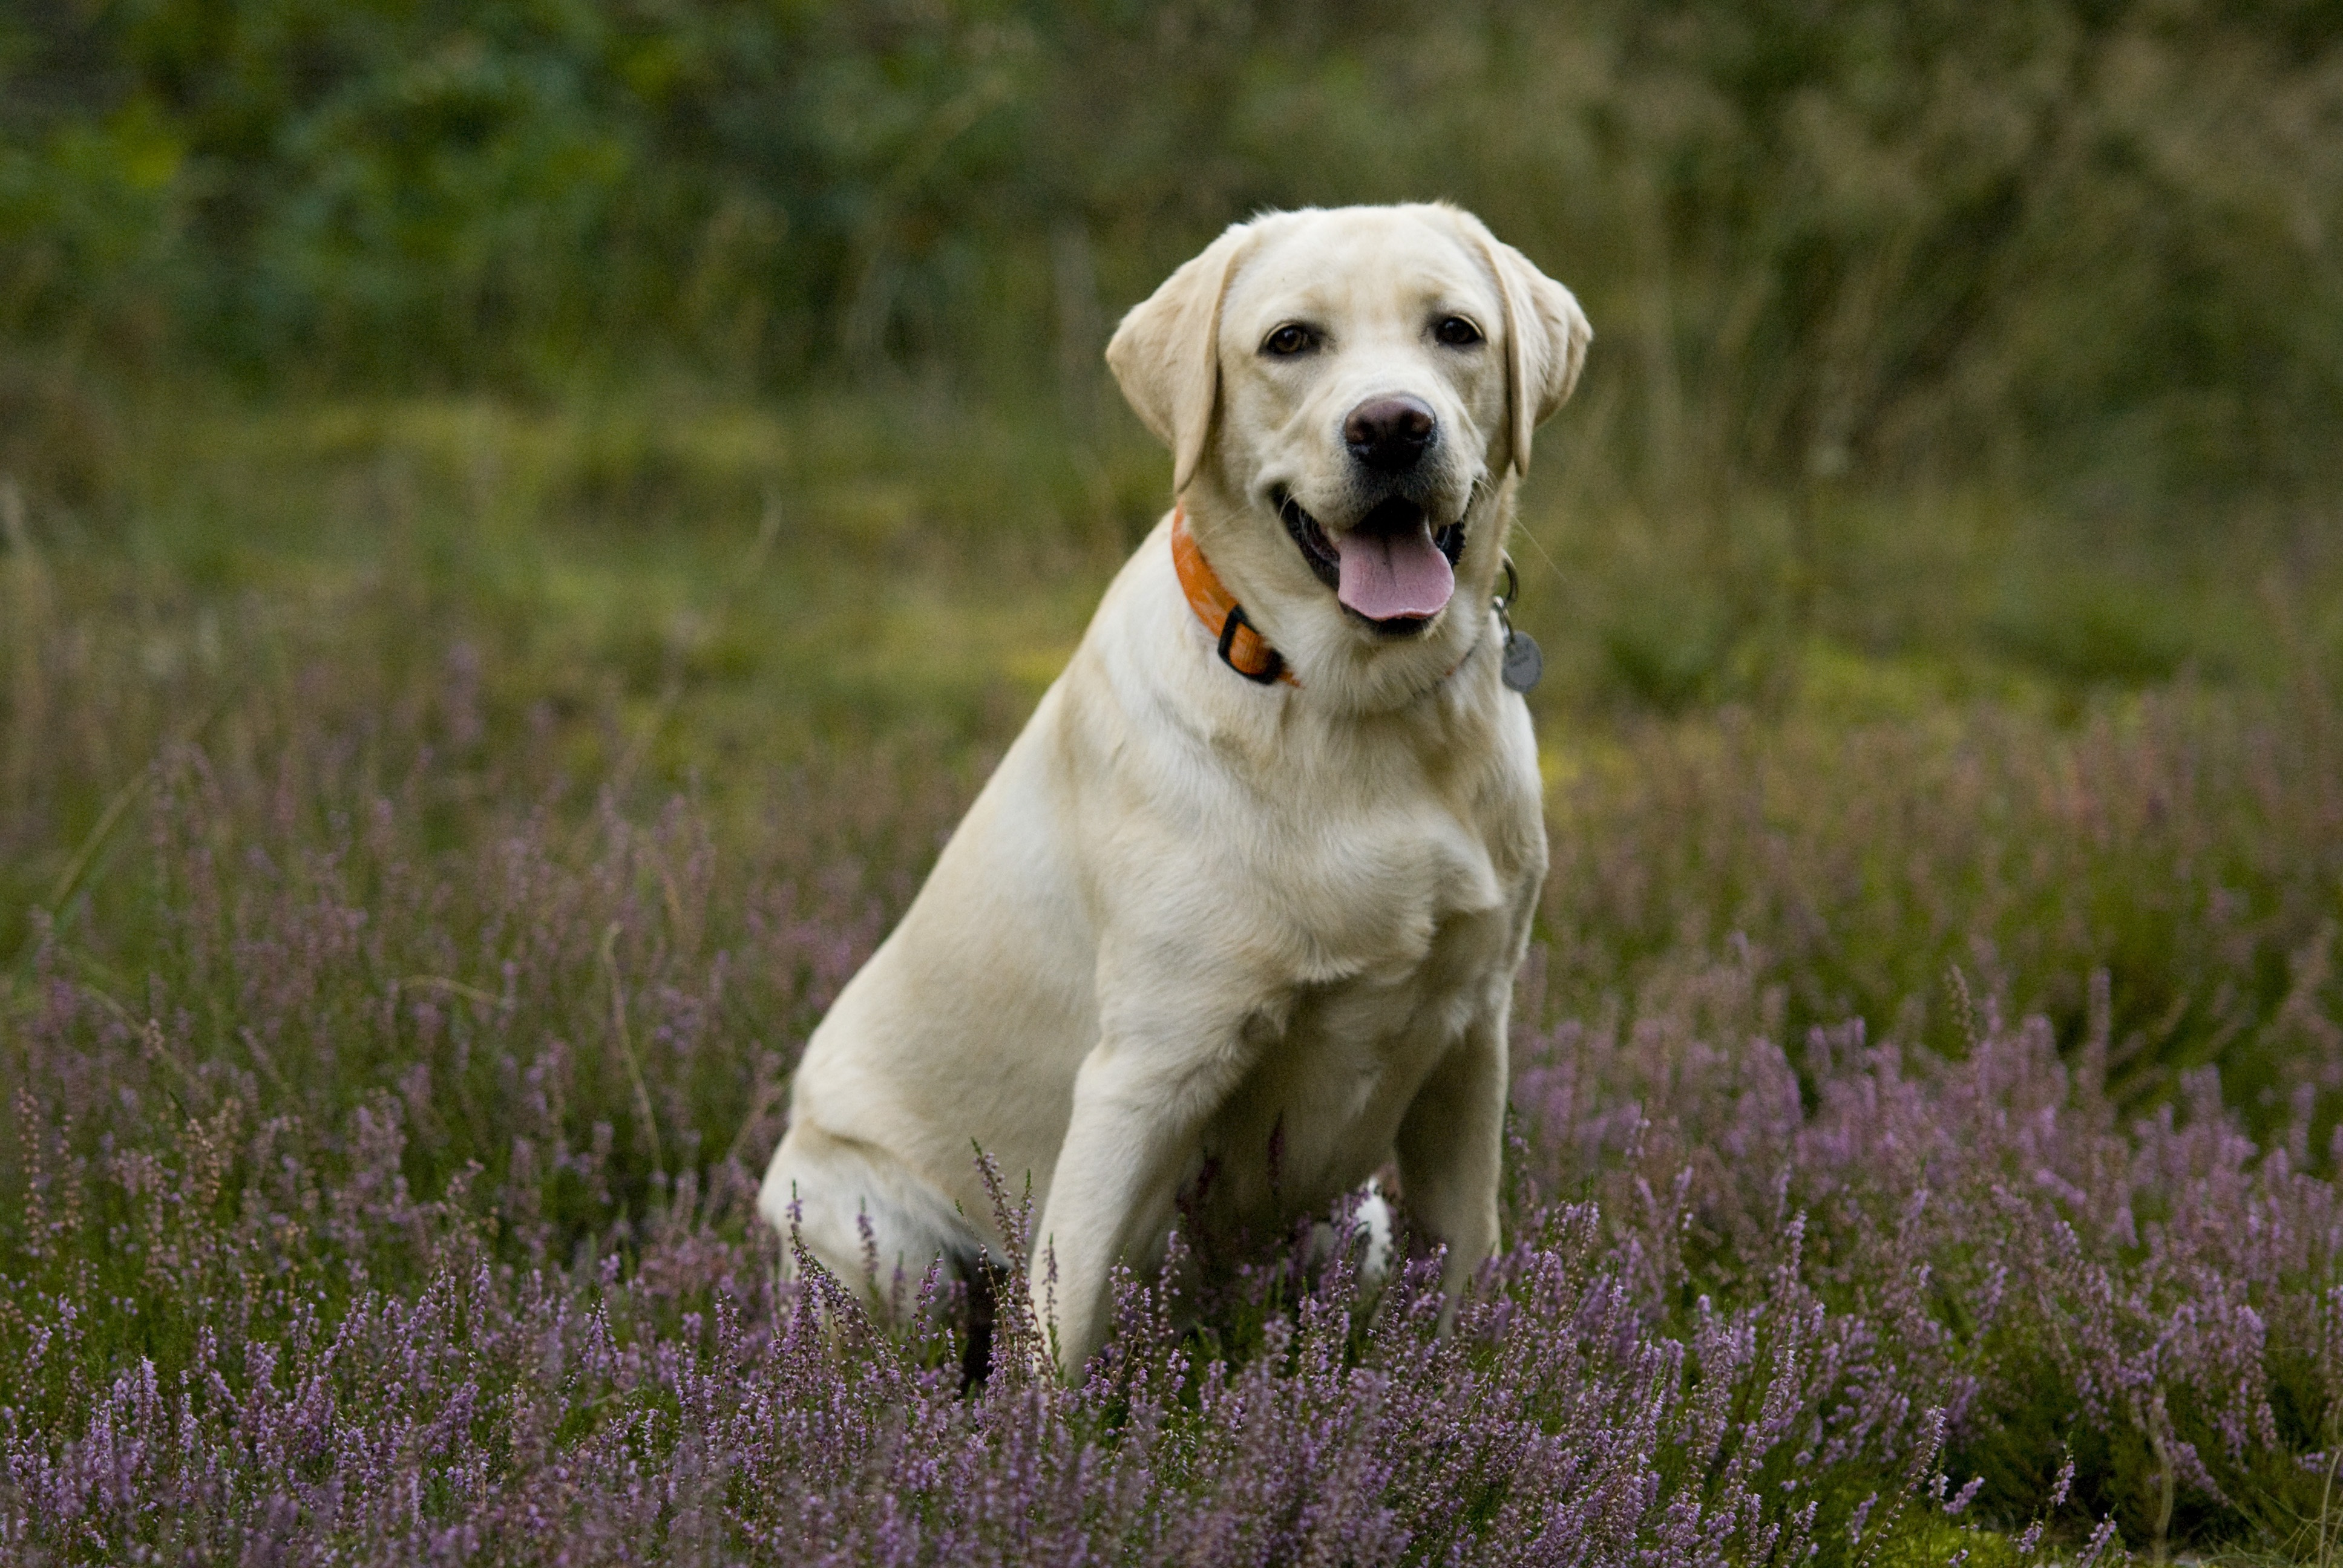
puppy, dog, mammal, vertebrate, labrador retriever, labrador, dog breed, retriever, labradorka, dog like mammal, carnivoran